Yellow-breasted boatbill

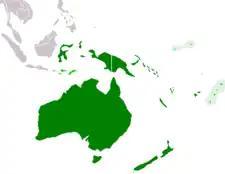
Simple map of Oceania.

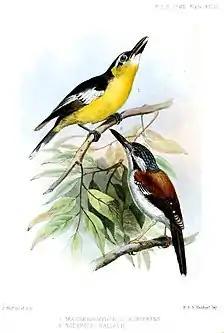
An illustration depicting a yellow-breasted boatbill ("Machaerirhynchus flaviventer)" and a Wallace's fairy-wren "(Sipodotus wallacii)" perched on a branch.

The yellow-breasted boatbill (Machaerirhynchus flaviventer) is a species of bird found in New Guinea and Far North Queensland, Australia. The yellow-breasted boatbill is a species of bird belonging to the Machaerirhynchidae family, of the genus "Machaerirhynchus". The yellow-breasted boatbill is a common avian animal, and it is well known within communities of ornithologists. Its natural habitat is primarily that of subtropical or tropical regions, particularly moist forests; the yellow-breasted boatbill has no preference for altitude within its environment and can be found abundantly in its natural habitat.